Henrique Mitchell de Paiva Cabral Couceiro

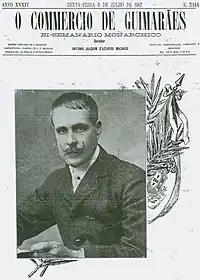
Magazine cover marking the 5th Anniversary of the Battle of Chaves

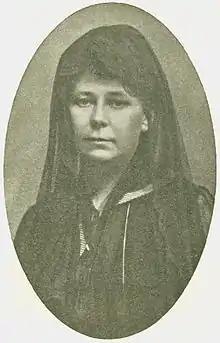
D. Júlia Maria do Carmo de Noronha

His silence was broken in July 1910, when he published an editorial in the Franco supported O Correio da Manhã and signed HPC, wherein he appealed for a counter-revolution to save the monarchy. He then was involved in several inconsequential conspiracies, in order to implant a monarchist regime in Parliament, defending most of the ideas anti-democratic Republicans adopted. His appeals were not given any debate. Rapidly, the regime fell on October 5, and the First Portuguese Republic was proclaimed.